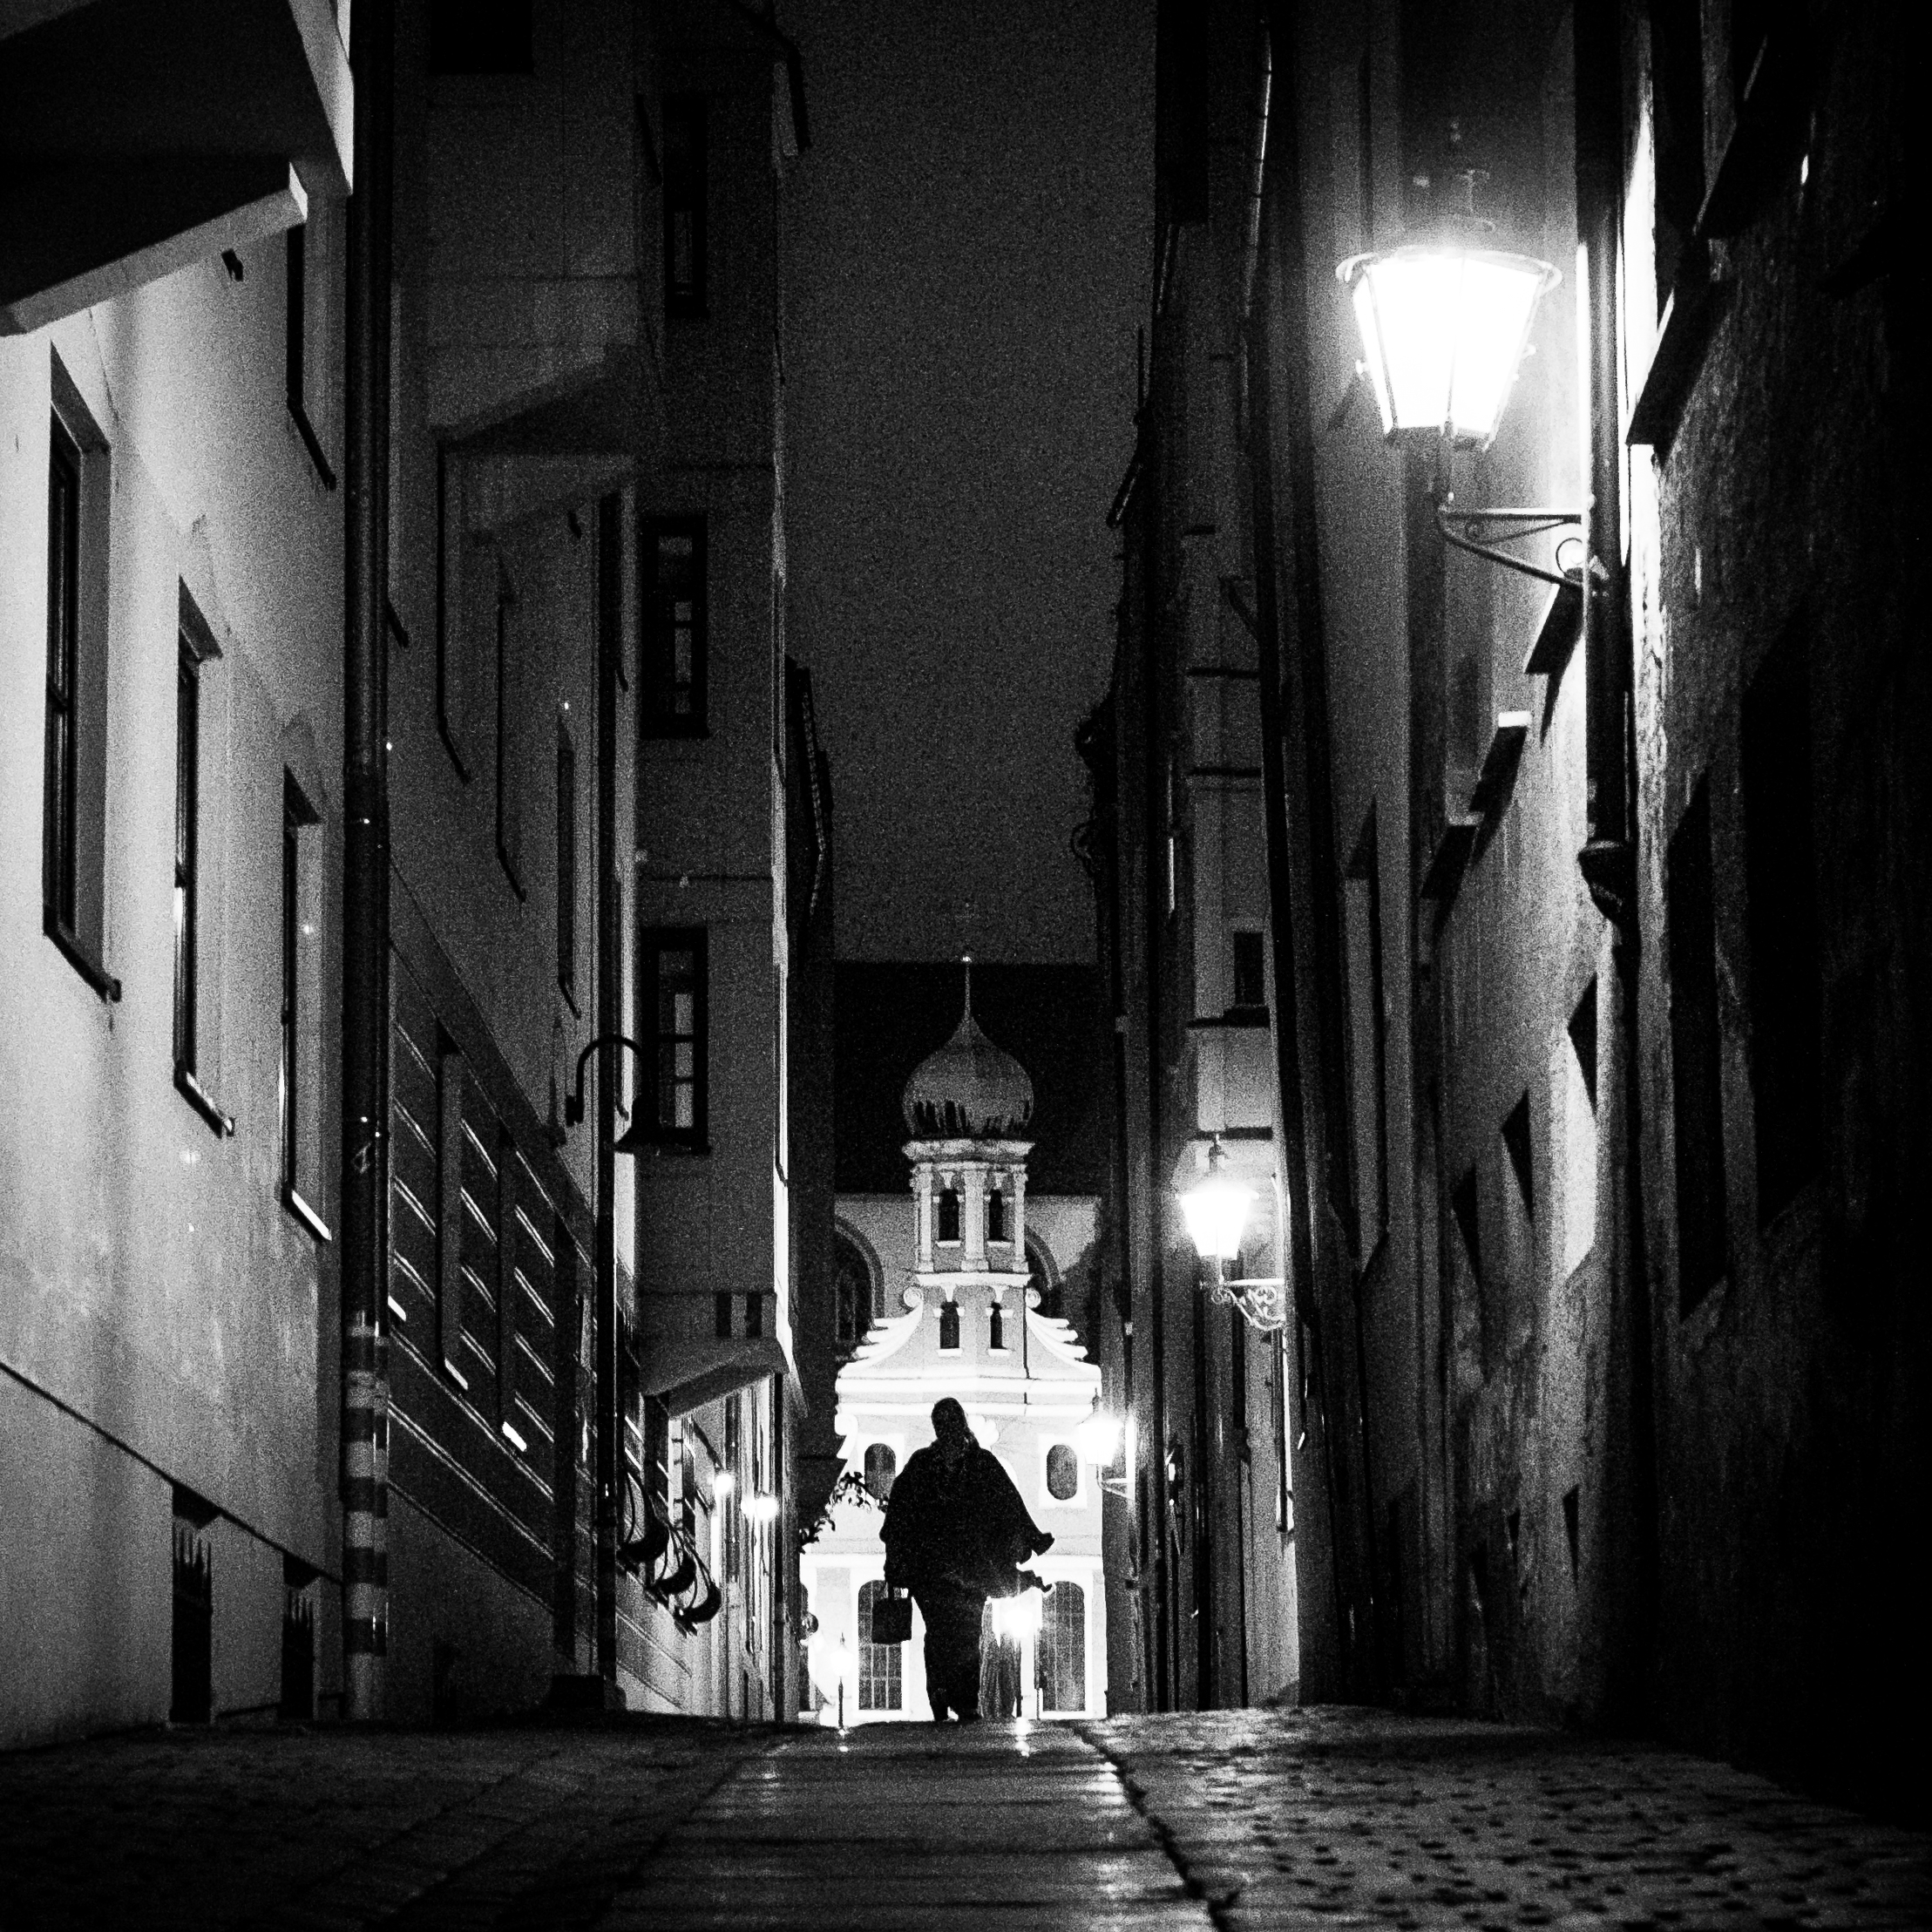
light, black and white, road, white, street, night, photography, alley, darkness, street light, black, monochrome, lighting, infrastructure, photograph, snapshot, shape, monochrome photography, film noir